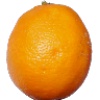
Label: lemon_meyer